Governor's house in Medan

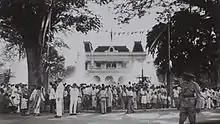
The governor's house in Medan as a crowd gather to celebrate the marriage of Princess Juliana and Prince Bernhard (1937)

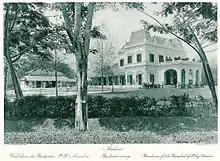
Postcard of the resident's house (governor's) of East Sumatra

The old Governor's house in Medan is a historic mansion that was used by the resident during the Dutch East Indies and remains an example of colonial architecture in Medan, East Sumatra, Indonesia.